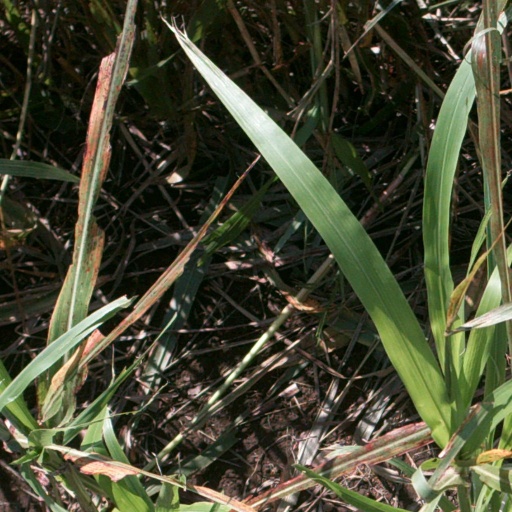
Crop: sorghum